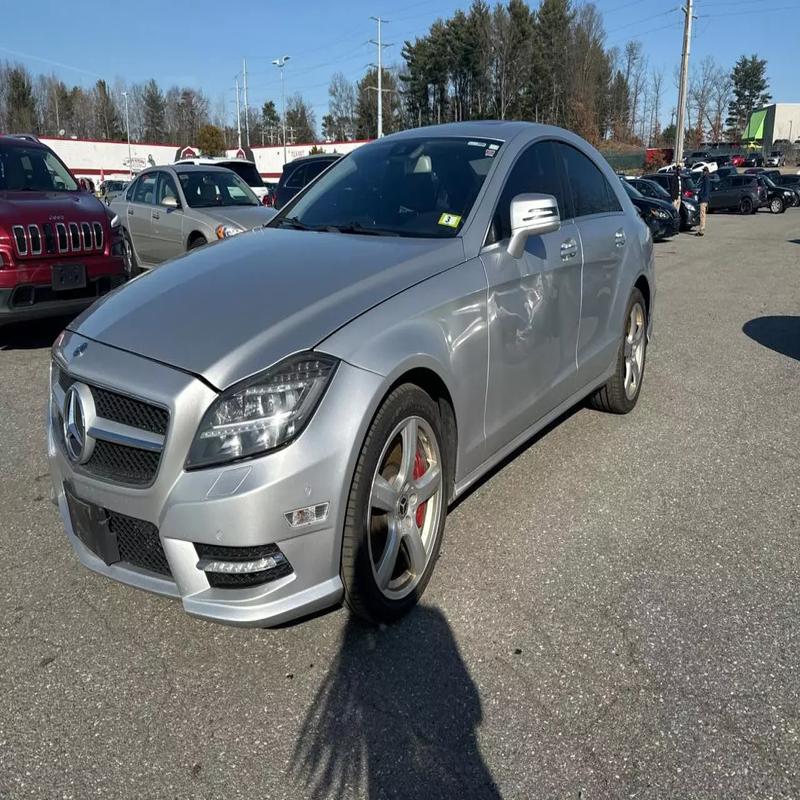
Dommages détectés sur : porte avant gauche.
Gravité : mineur